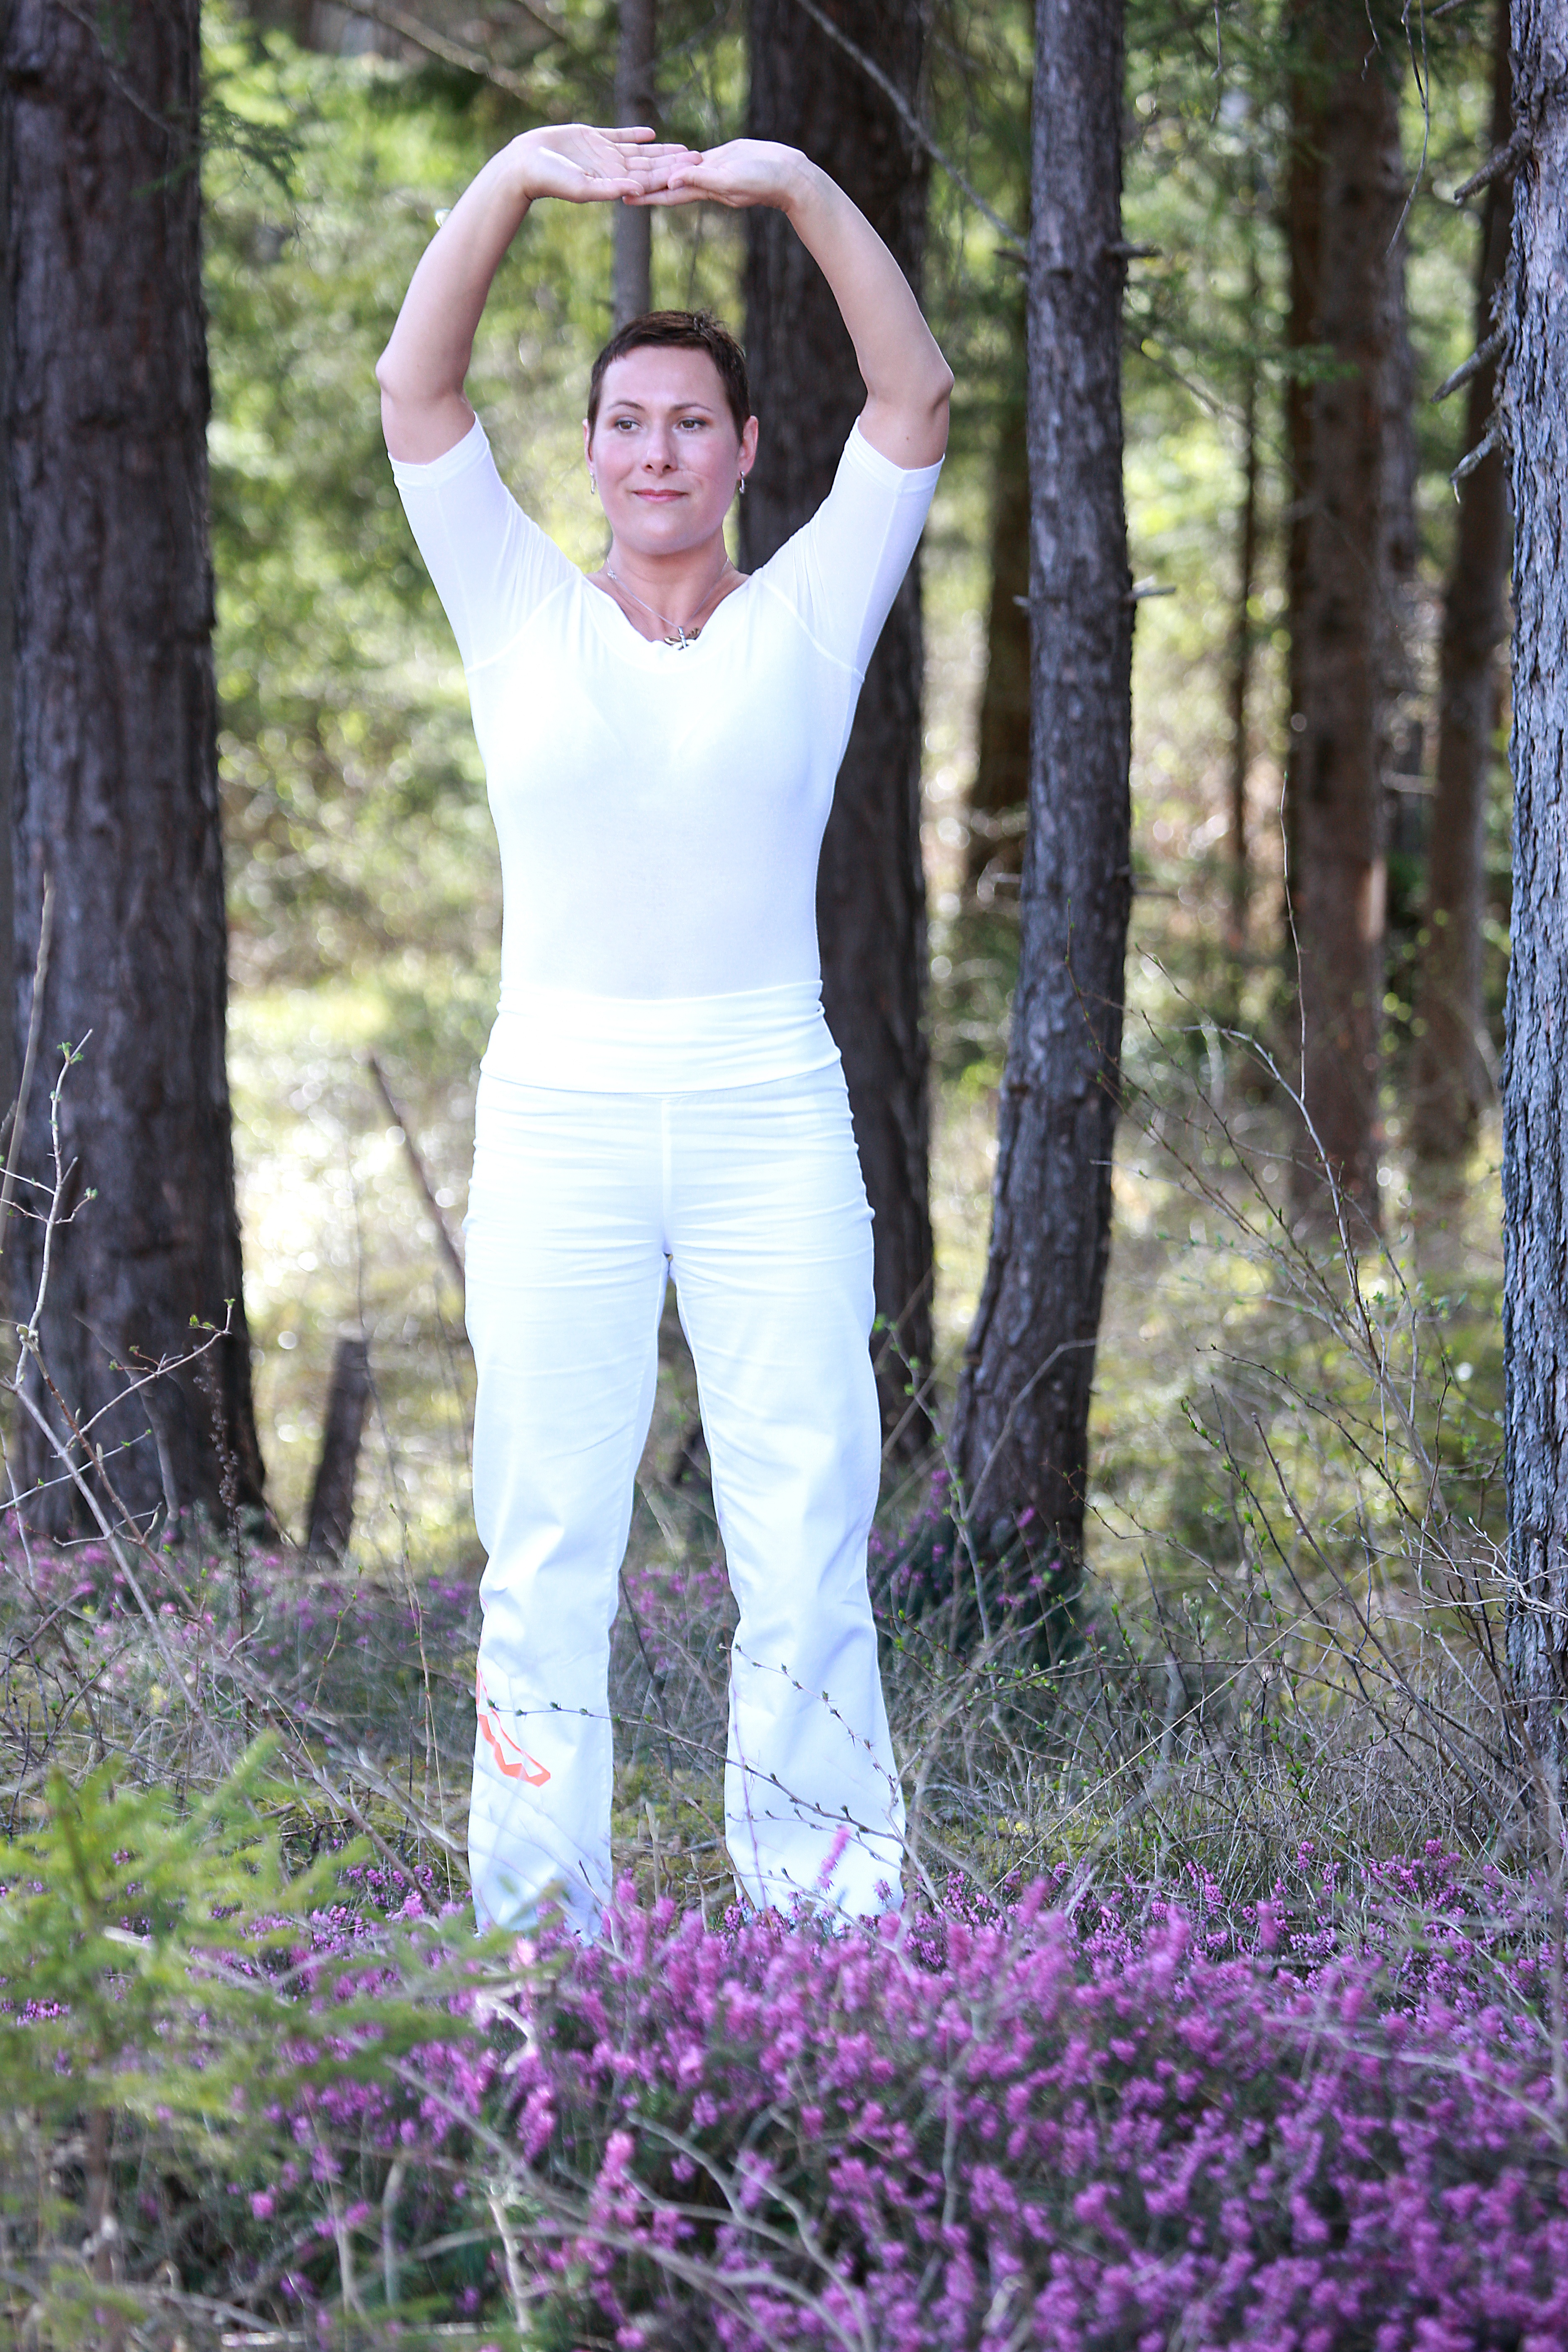
tree, forest, grass, plant, meadow, flower, spring, park, calm, meditate, relaxation, meditation, woodland, habitat, spirituality, wellness, flowering plant, qi gong, qigong, fern stlich, land plant, wearing the sky